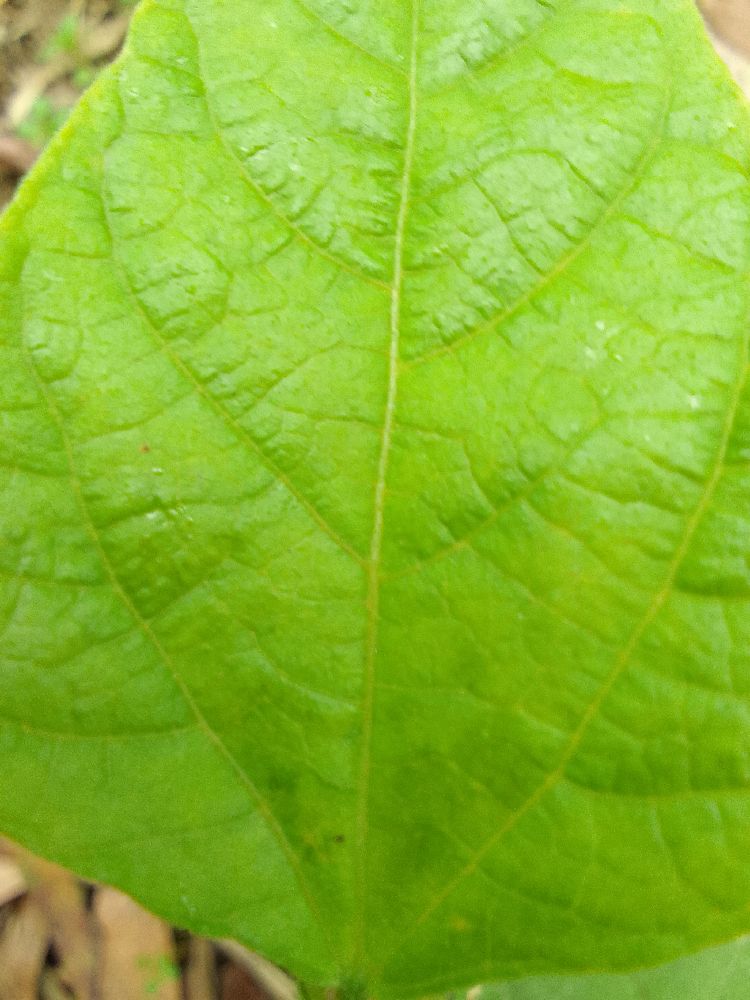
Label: healthy